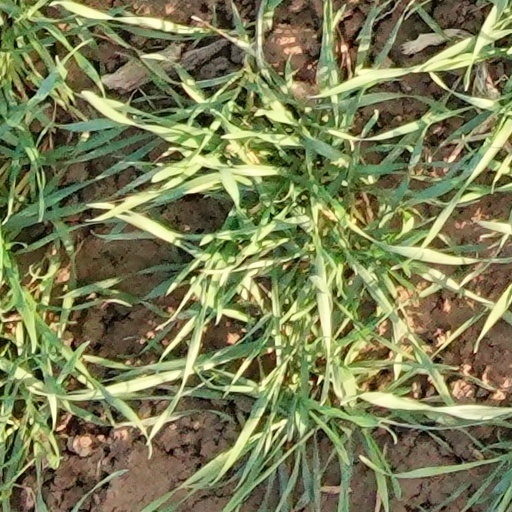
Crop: wheat